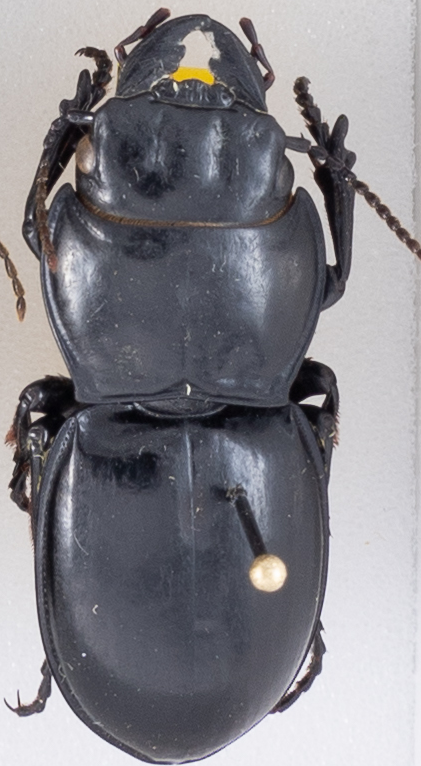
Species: Pasimachus californicus
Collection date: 2022-08-29
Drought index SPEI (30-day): -1.28
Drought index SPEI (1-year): -0.144
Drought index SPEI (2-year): -0.1